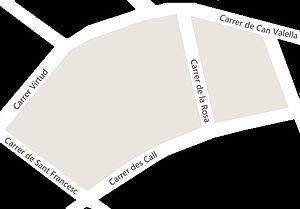
Les Juifs d'Espagne ont constitué l'une des plus importantes, des plus brillantes et des plus prospères communautés juives de la Diaspora, sous la domination successive de royaumes musulmans et chrétiens.